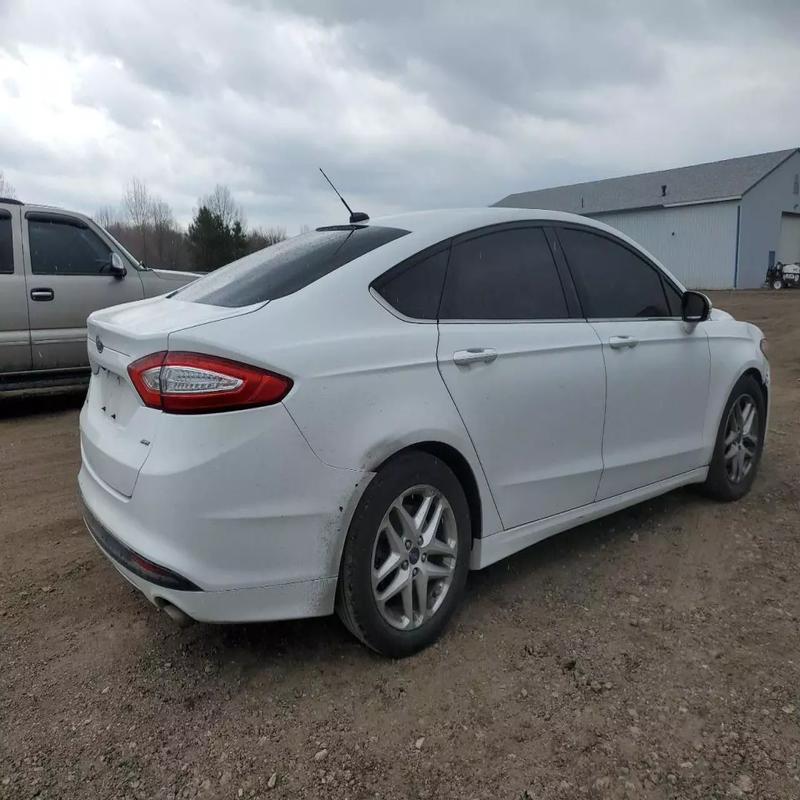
Aucun dommage détecté.
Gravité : aucun